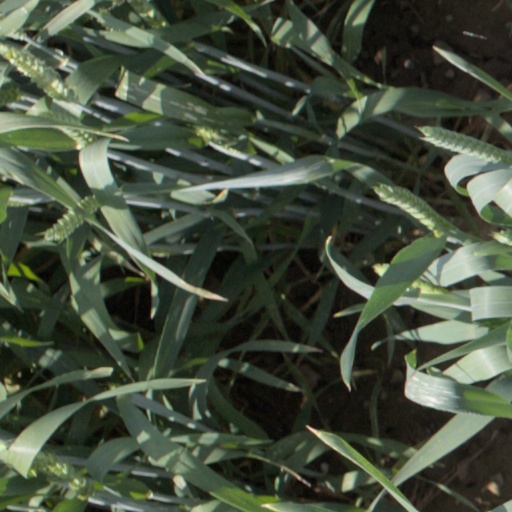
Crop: wheat